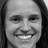
Emotion: happy